List of Billboard Hot 100 number ones of 2003

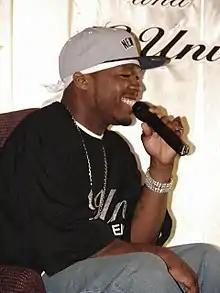
A young black man, seated, wearing a black shirt and a gray baseball cap. He is smiling and speaking into a microphone.

The "Billboard" Hot 100 is a chart that ranks the best-performing singles in the United States. Published by "Billboard" magazine, the data are compiled by Nielsen SoundScan based collectively on each single's weekly physical sales, and airplay. In 2003, there were 11 singles that topped the chart.